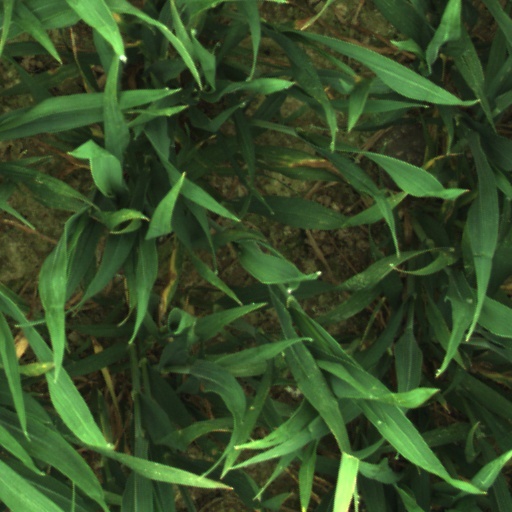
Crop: wheat